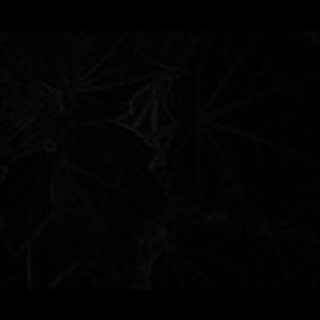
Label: healthy_cotton